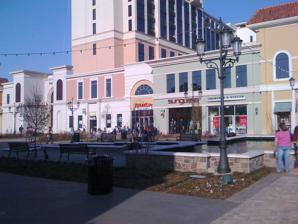
Building: Bridge Street Town Centre
Country: United States of America
Year built: 2007
Lifestyle center in Huntsville, Alabama, United States Bridge Street Town Centre Bridge Street Town Centre in 2008 Location Huntsville, Alabama , United States Coordinates 34°43′01″N 86°40′26″W / 34.717°N 86.674°W / 34.717; -86.674 Address 365 The Bridge St, Huntsville, AL 35806 Opening date November 1, 2007 Management Tanger Inc. Owner Tanger Inc. Architect TSArchitects No. of stores and services 70 No. of anchor tenants 2 Total retail floor area 825,000 sq ft (76,600 m 2 ) Website bridgestreethuntsville .com Bridge Street Town Centre is a lifestyle center in Huntsville, Alabama , developed by O&S Holdings and designed by TSArchitects, both of Los Angeles . The center is located in Cummings Research Park at the intersection of Old Madison Pike, Interstate 565 , and Research Park Boulevard ( Alabama State Route 255 ). Bridge Street includes 550,000 sq ft (51,000 m 2 ) of retail space featuring a Cinemark movie theater and 80 shops and restaurants as well as a one six-story, 140,000 sq ft (13,000 m 2 ) Class A office space building, and an eleven-story, 232 room Westin Hotel and a 150-room Element by Westin hotel. The center used to feature a 10-acre (40,000 m 2 ) lake, but need for a department store anchor pad and leakage problems caused most of it to be filled in. A 5 acre lake remains. The retail portion of the mixed-use project opened on November 1, 2007. The Westin became the first in Alabama when it opened in Spring of 2008. align Bridge Street offers a wide variety of shops and restaurants. Among them are Altar'd State, Anthropologie , Apple , Barnes and Noble , Bath and Body Works , Bed Bath and Beyond , Belk ,  Connors Steak & Seafood, DSW Shoes , Francesca's, H&M , Mountain High Outfitters, P.F. Chang's , Sephora , Victoria's Secret and other boutique shops, as well as a Cinemark movie theater. Ownership change and expansion In May 2012, Bridge Street was purchased from O&S Holdings by Miller Capital Advisory. In February 2013, Bayer Properties, L.L.C. was named as management and leasing company for the property. With news of the purchase, both the new owners and the city of Huntsville announced an expansion for the development. Phase 3, which began in January 2013, includes a two-level, 170,000 square foot flagship Belk department store, 45,000 square feet of new retail space in four additional buildings, and new surface and deck parking. This addition is being built where the western portion of the lake once was located. Like several of the stores in the development, Belk moved from an existing location in the city ( Madison Square Mall ). Belk opened at Bridge Street in Fall 2014. In December 2023, the shopping center was purchased by Tanger for $193 million. References